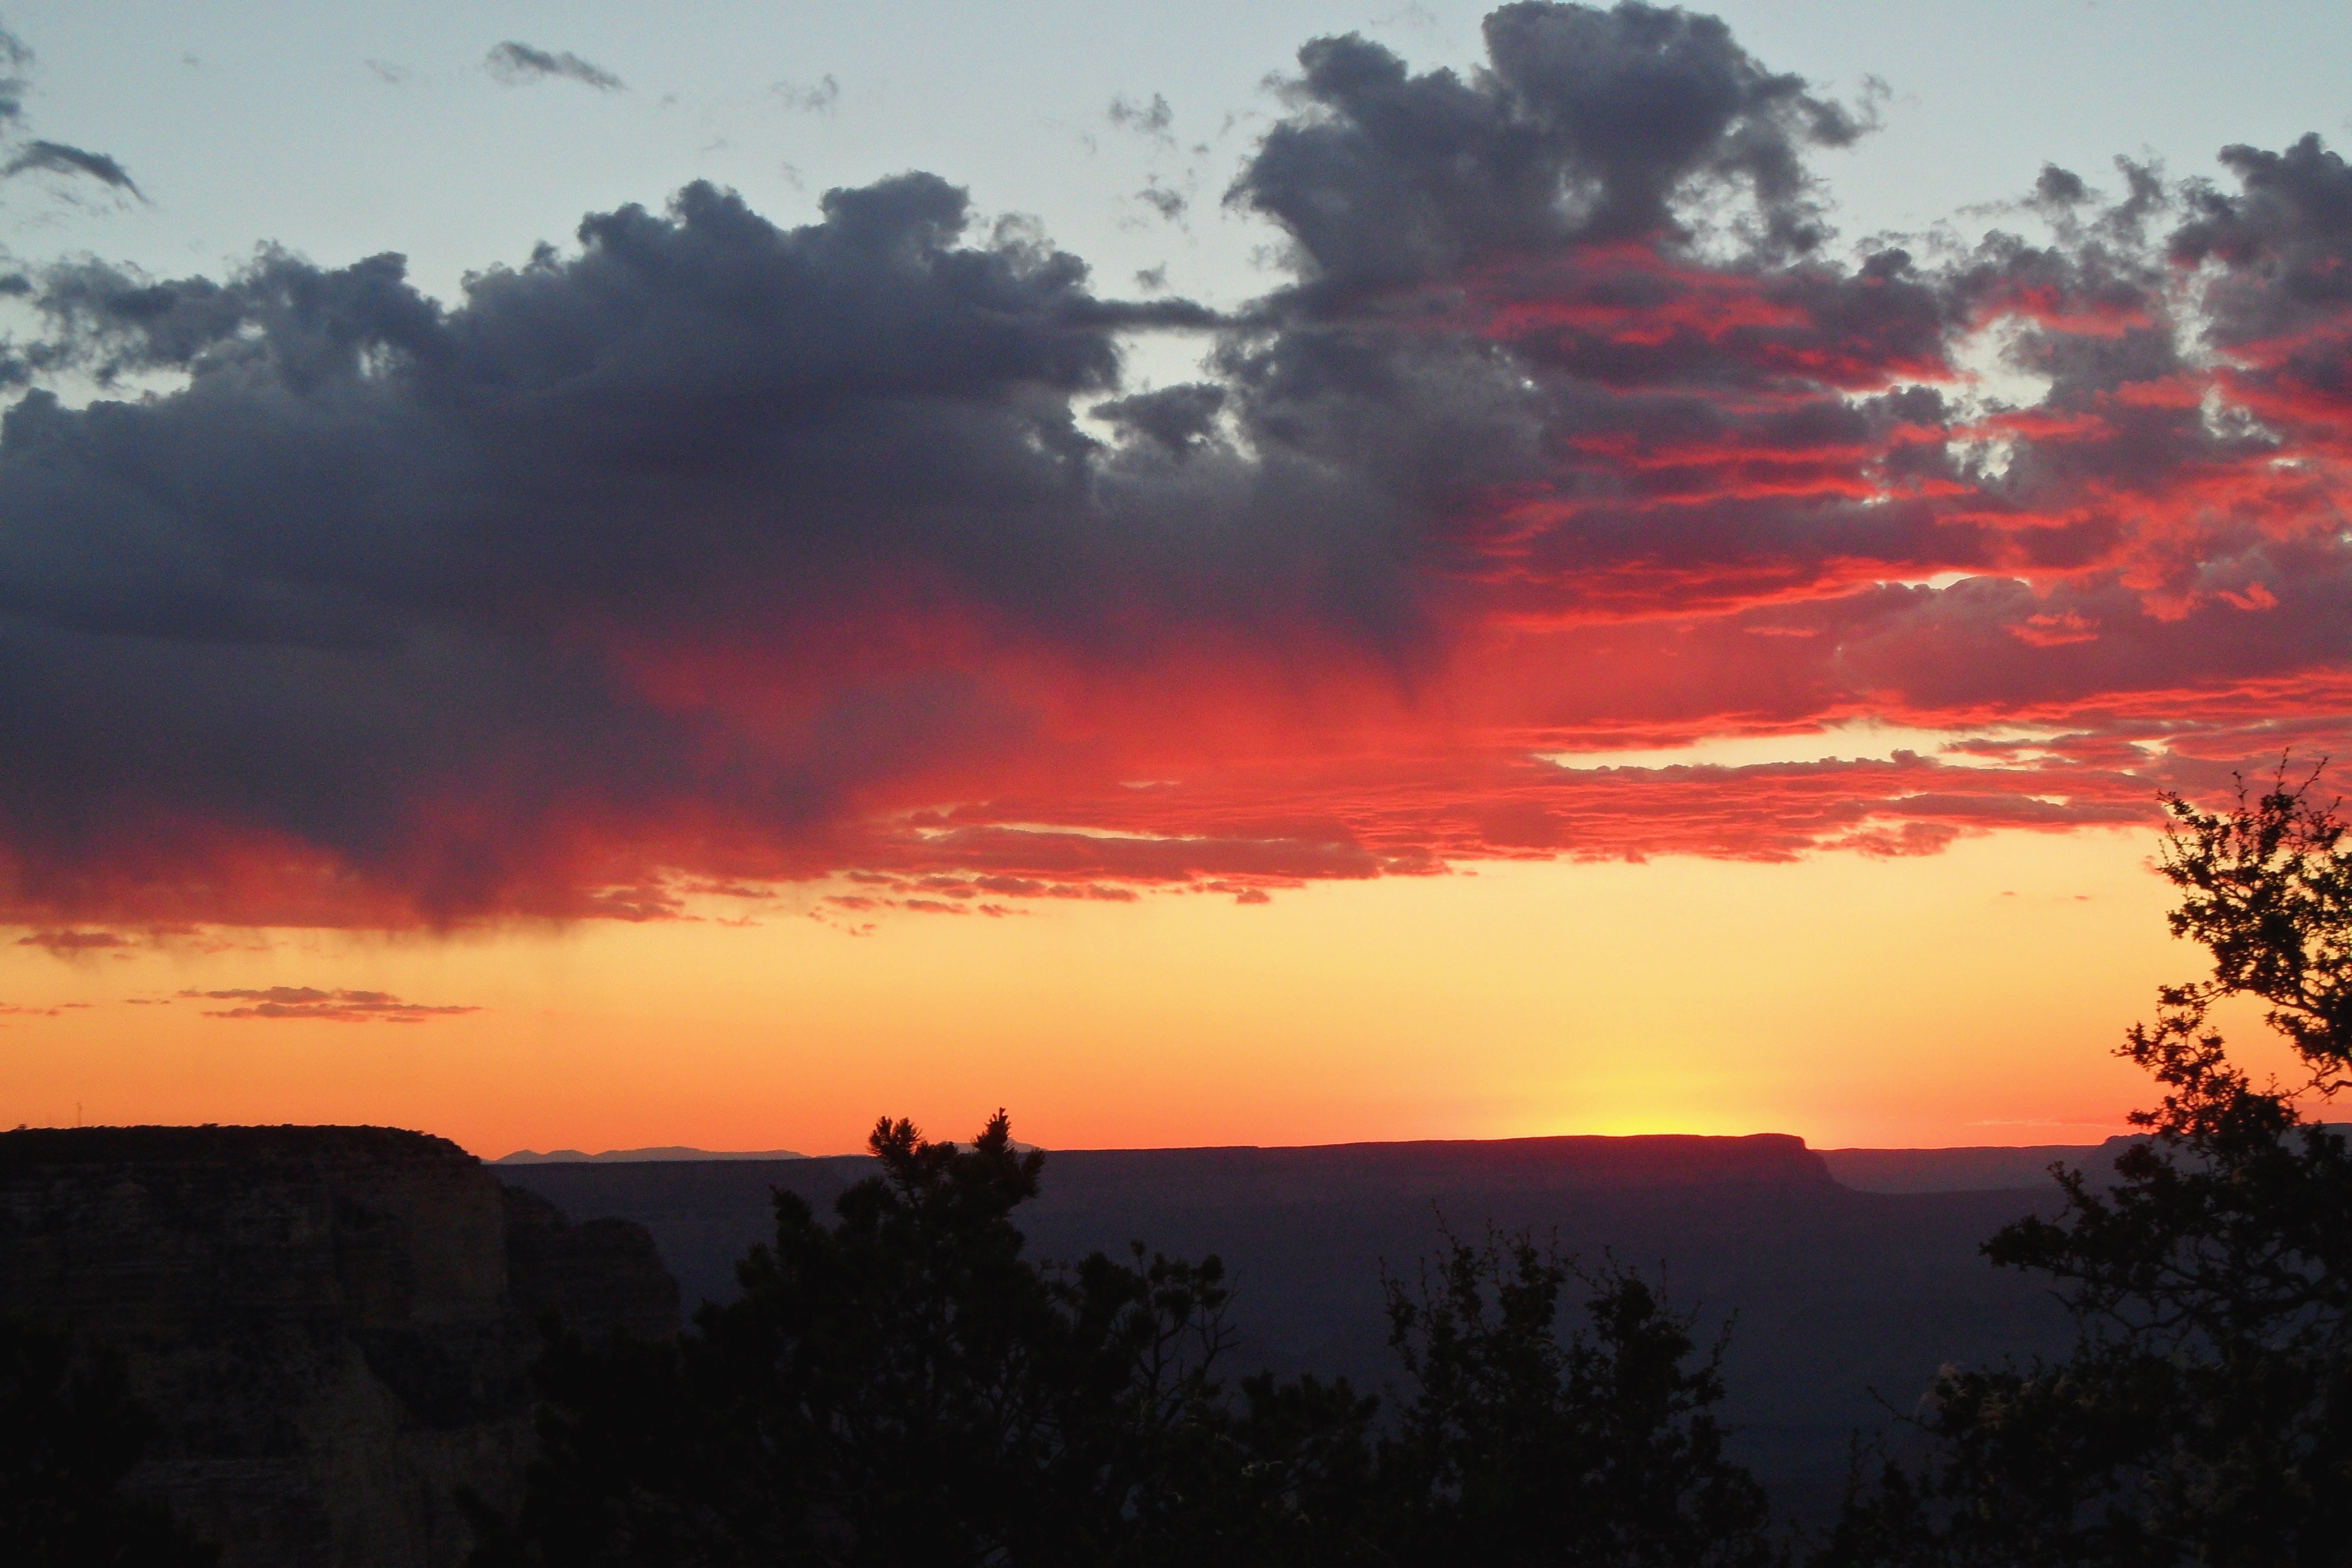
horizon, cloud, sky, sun, sunrise, sunset, field, morning, hill, dawn, atmosphere, dusk, evening, plain, afterglow, red sky at morning